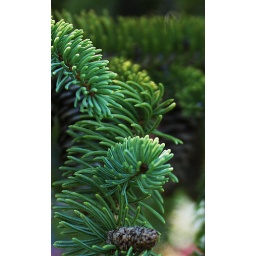
Even the pine trees are getting ready for the changes in weather .Further evidenced by baby pine cones !